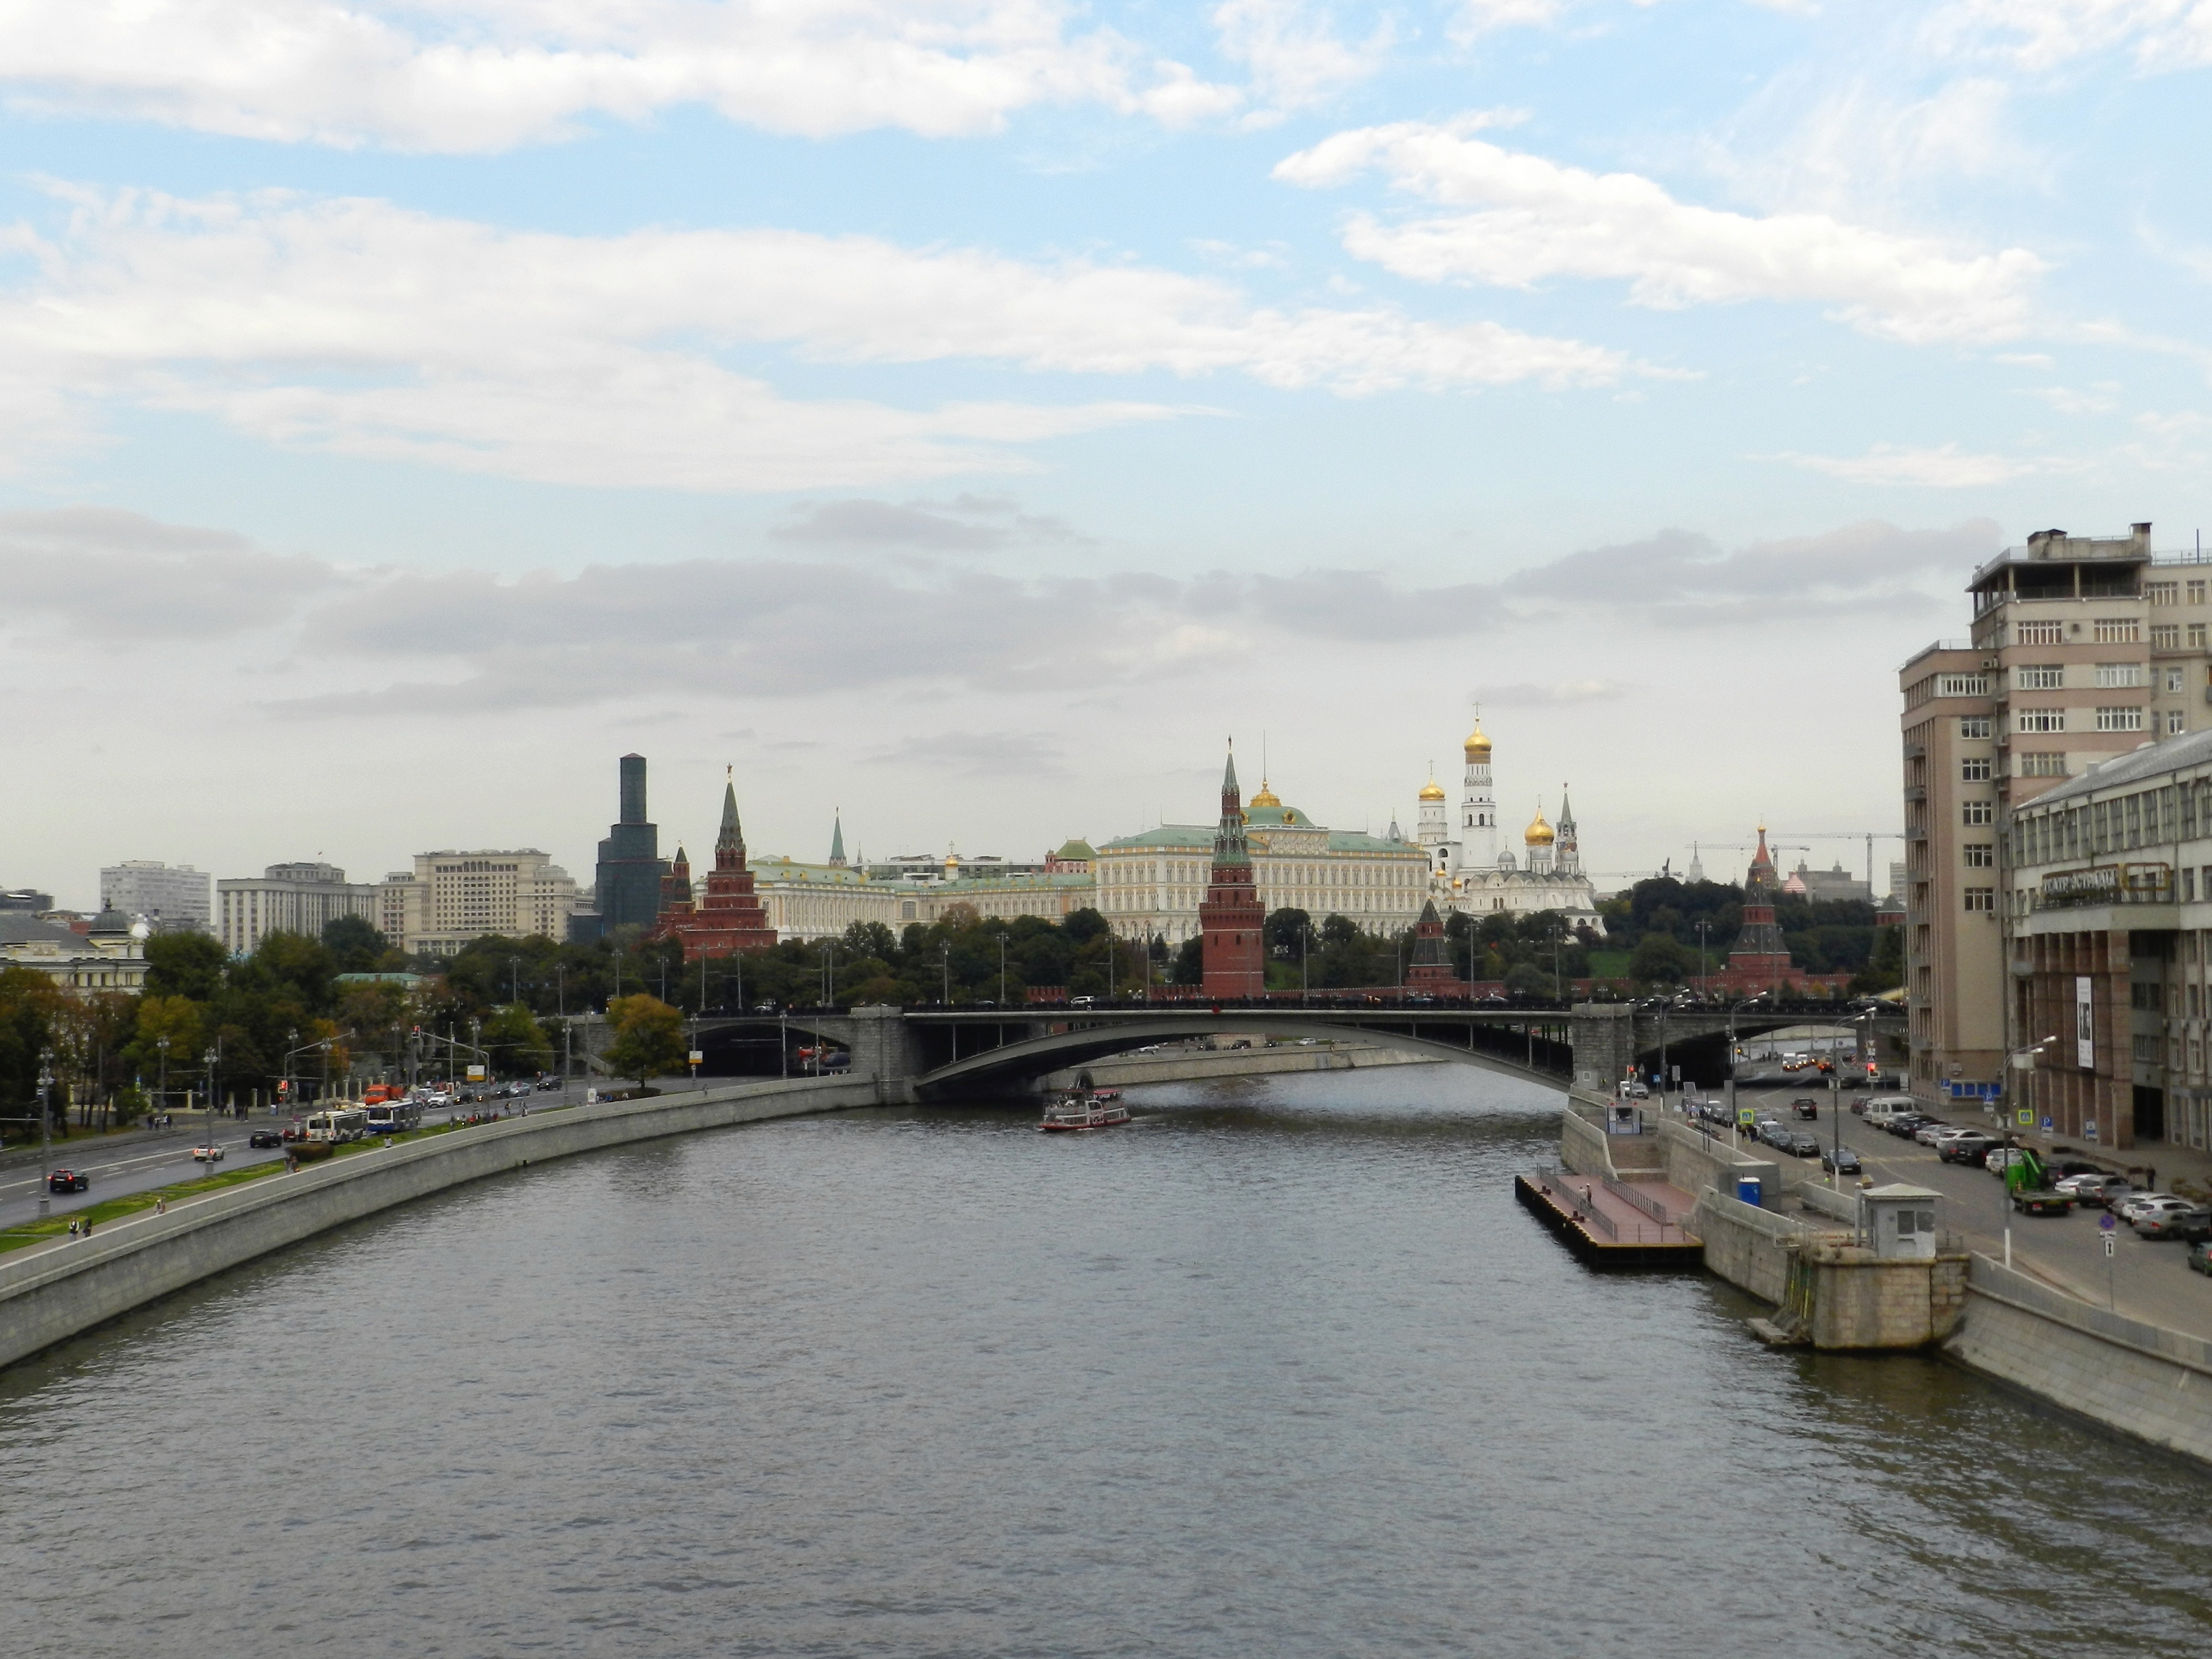
bridge, skyline, town, city, river, canal, cityscape, downtown, landmark, waterway, moscow, channel, landform, sights, moscow river, the kremlin, red square, geographical feature, human settlement